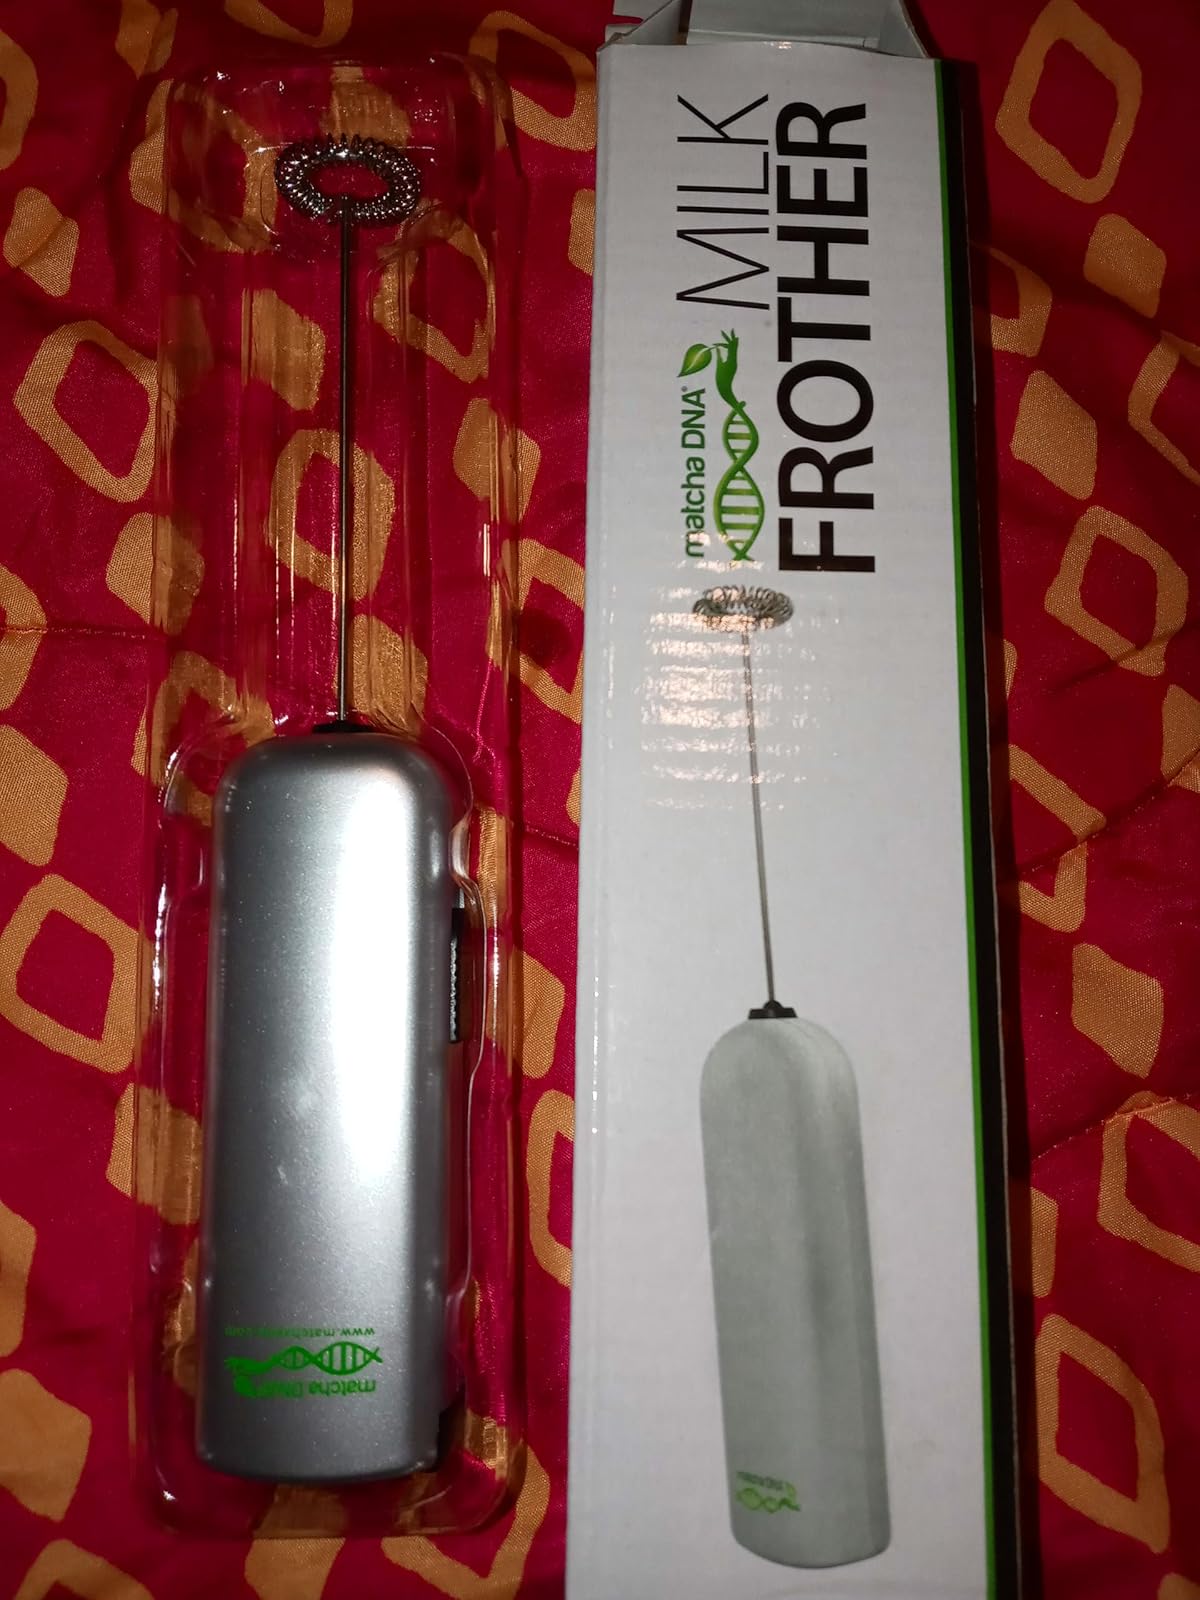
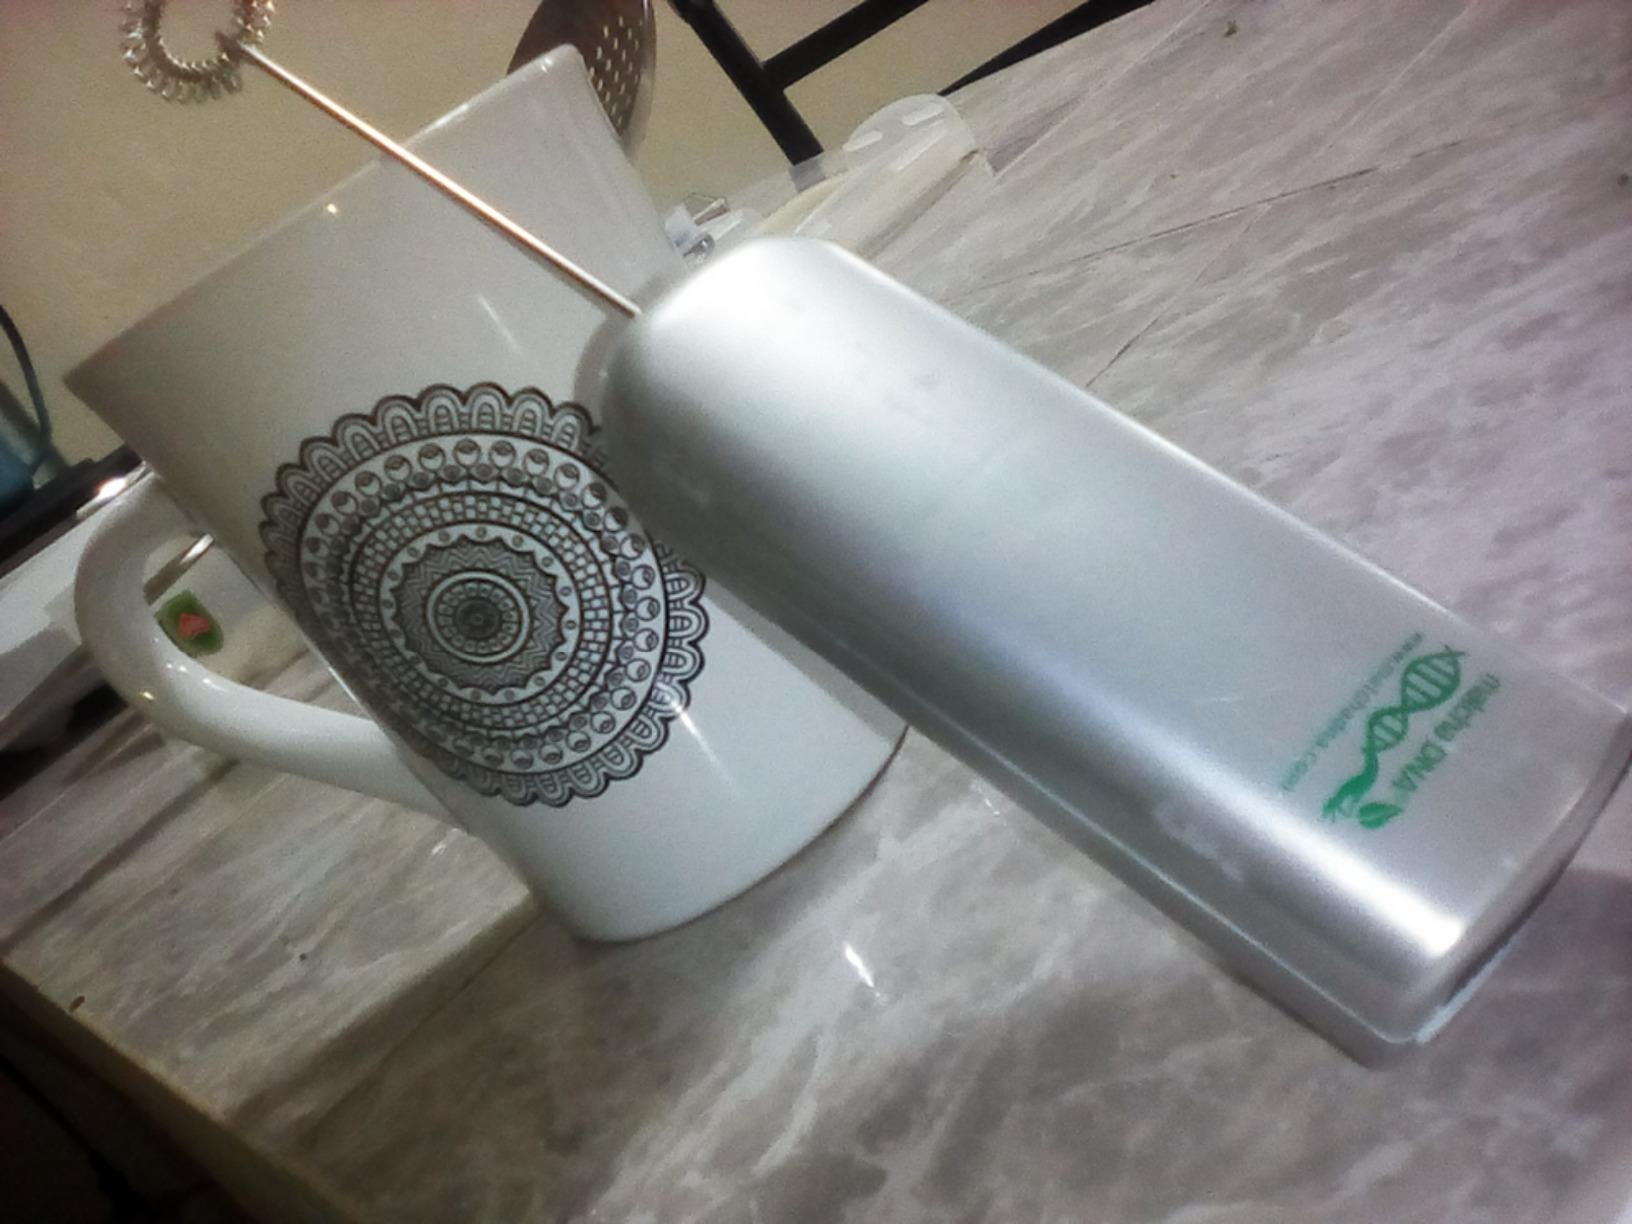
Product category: items_mixer
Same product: no